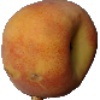
Label: Peach 1